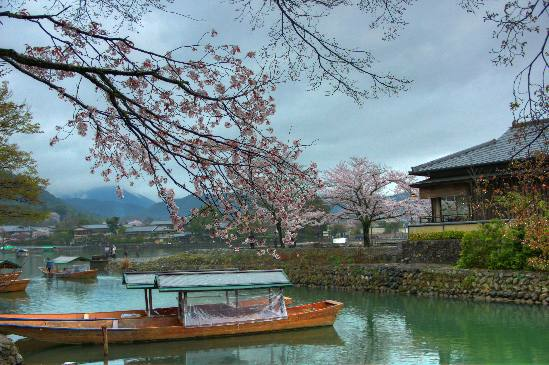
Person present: No